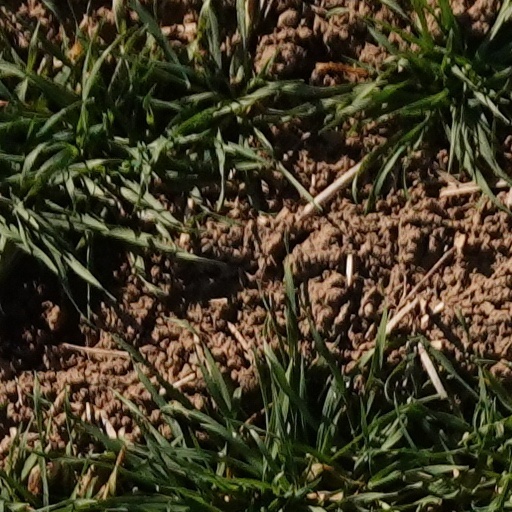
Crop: wheat